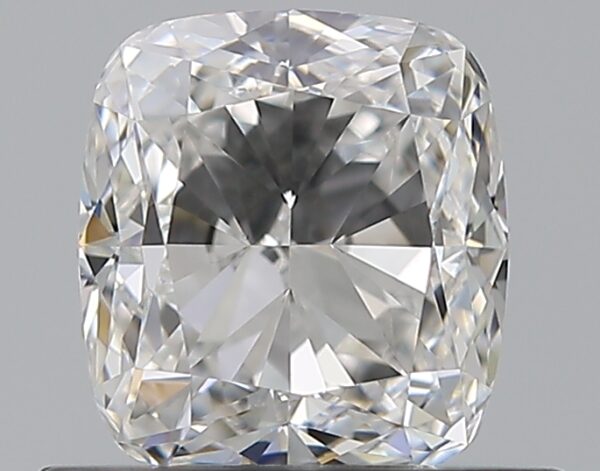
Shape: cushion
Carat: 0.7
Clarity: VS1
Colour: F
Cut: EX
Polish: EX
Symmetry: VG
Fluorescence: N
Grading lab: GIA
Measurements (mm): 5.22 x 4.76 x 3.2